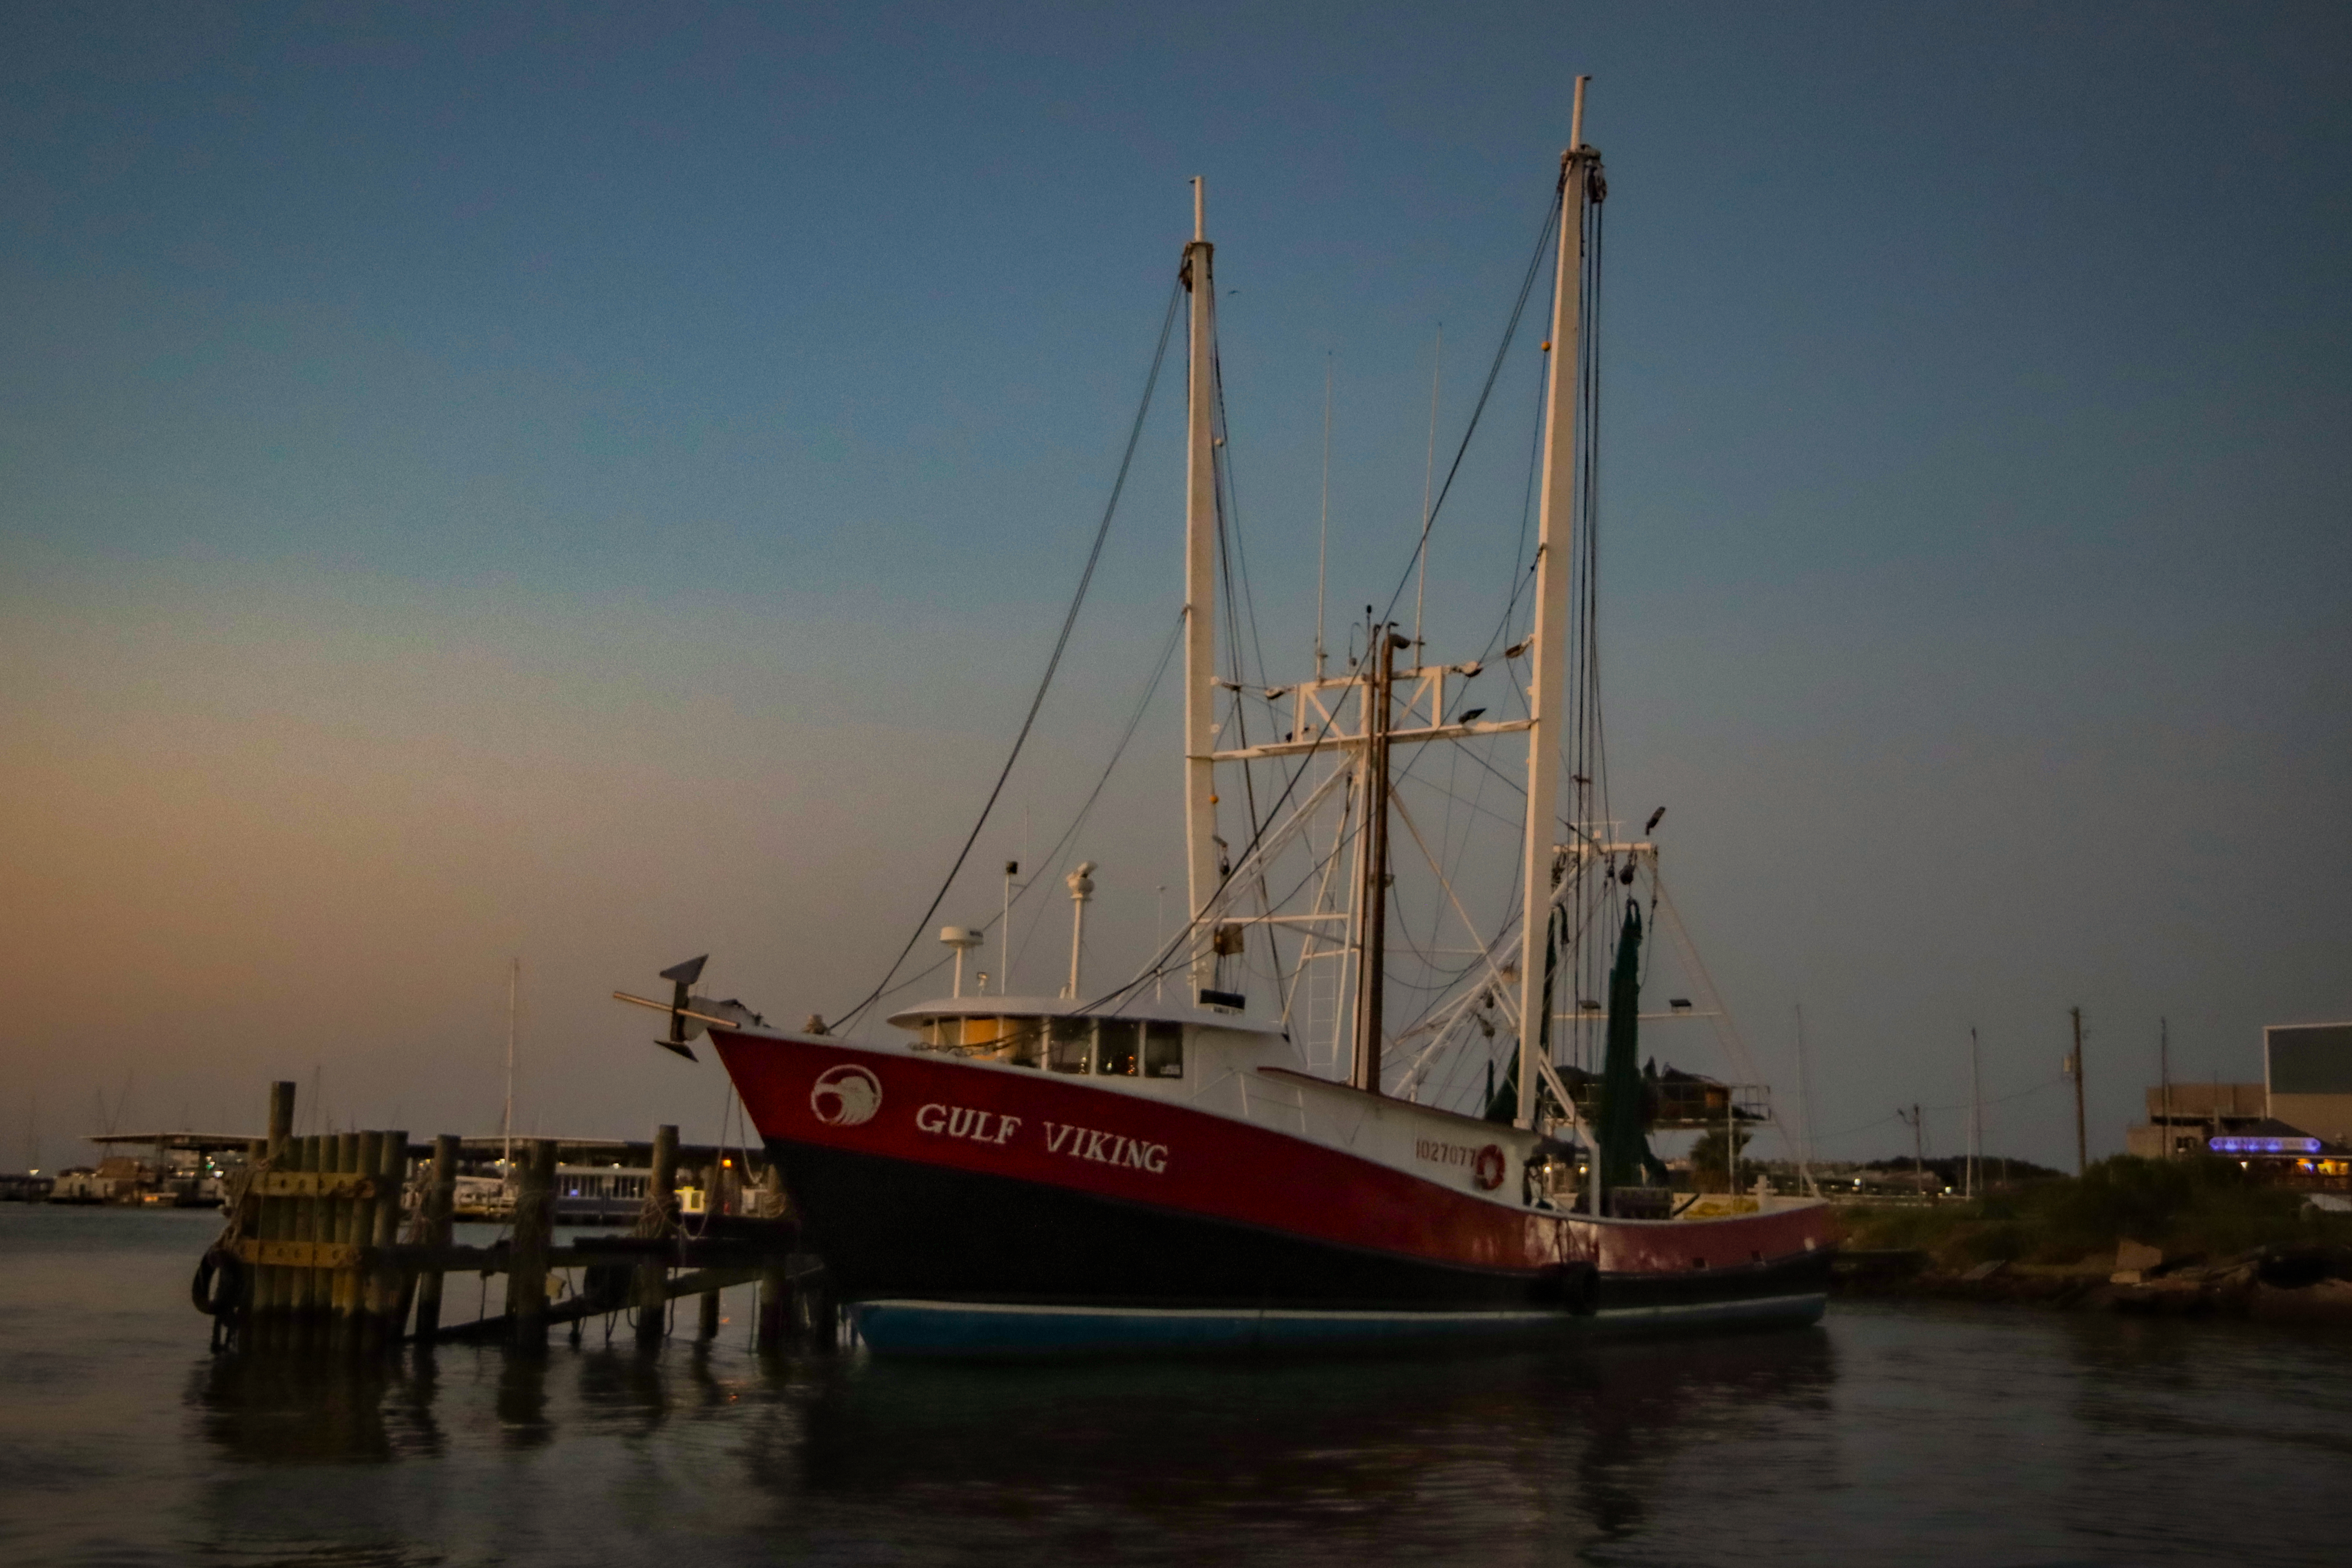
galveston, sunset, sky, water, outdoors, ship, boat, industry, vehicle, mast, watercraft, fluid, lake, horizon, liquid, water transportation, evening, naval architecture, channel, port, dusk, freight transport, harbor, machine, cloud